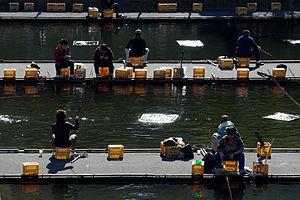
Ichigaya est un quartier dans l'est de l'arrondissement de Shinjuku à Tōkyō.